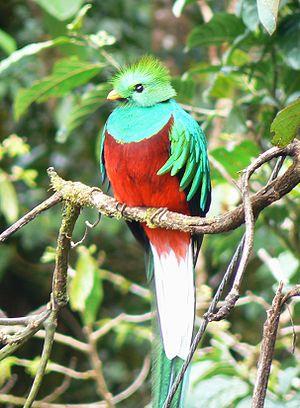
L'environnement au Guatemala est l'environnement du pays Guatemala. Pays d'Amérique Centrale, c'est un des 14 pays abritant les grandes forêts tropicales. Le reste de son territoire est composé de montagnes et hauts-plateaux, de sols volcaniques, et de plaines côtières à l'est et à l'ouest.
Le Quetzal resplendissant est une espèce d'oiseau de la famille des Trogonidae.
Pharomachrus est un genre d'oiseaux, des quetzals, de la famille des Trogonidae.